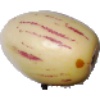
Label: Pepino 1